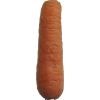
Label: carrot